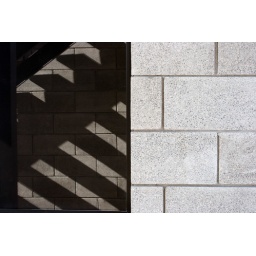
wall and window in black & grey